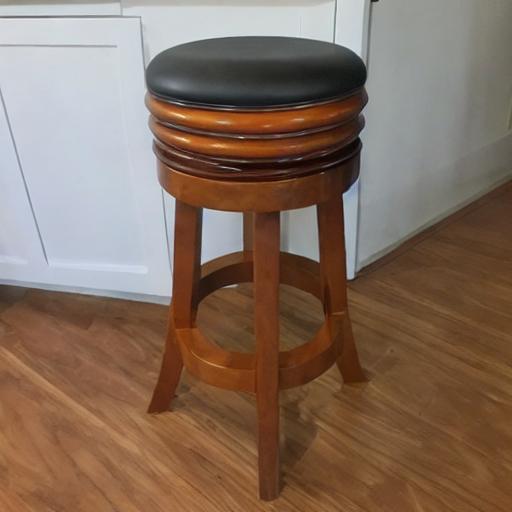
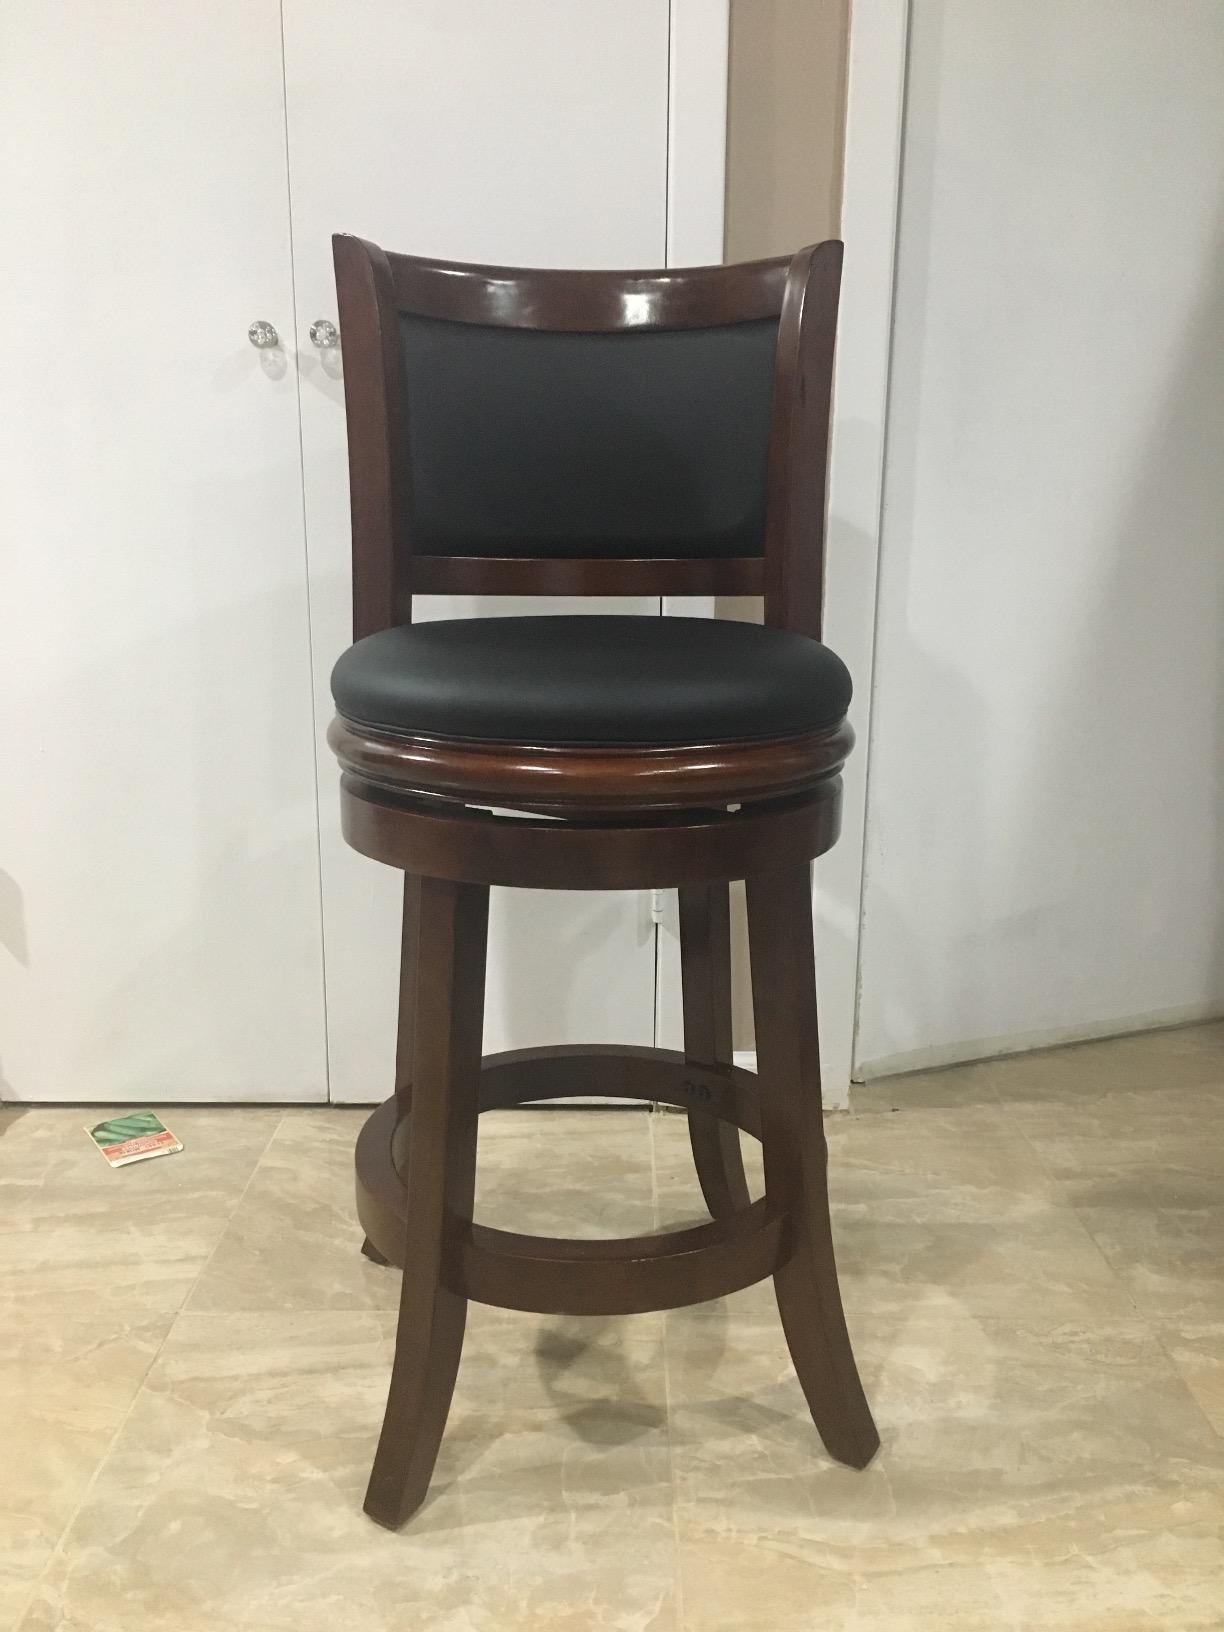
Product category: stool
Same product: no